Karlovy Vary

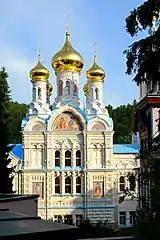
Orthodox Church of Saint Peter and Paul

The most valuable church is the Church of Saint Mary Magdalene. It is a Catholic church, built in the Baroque style in 1732–1736 on the site of an old Gothic church from the second half of the 14th century. It was built according to the design by Kilian Ignaz Dientzenhofer and belongs to the most important buildings of the Czech Baroque. It is protected as a national cultural monument.